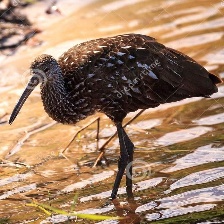
Species: LIMPKIN
Scientific name: ARAMUS GUARAUNA